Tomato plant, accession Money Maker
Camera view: tilt-top (135 deg); turntable rotation: 270 degrees
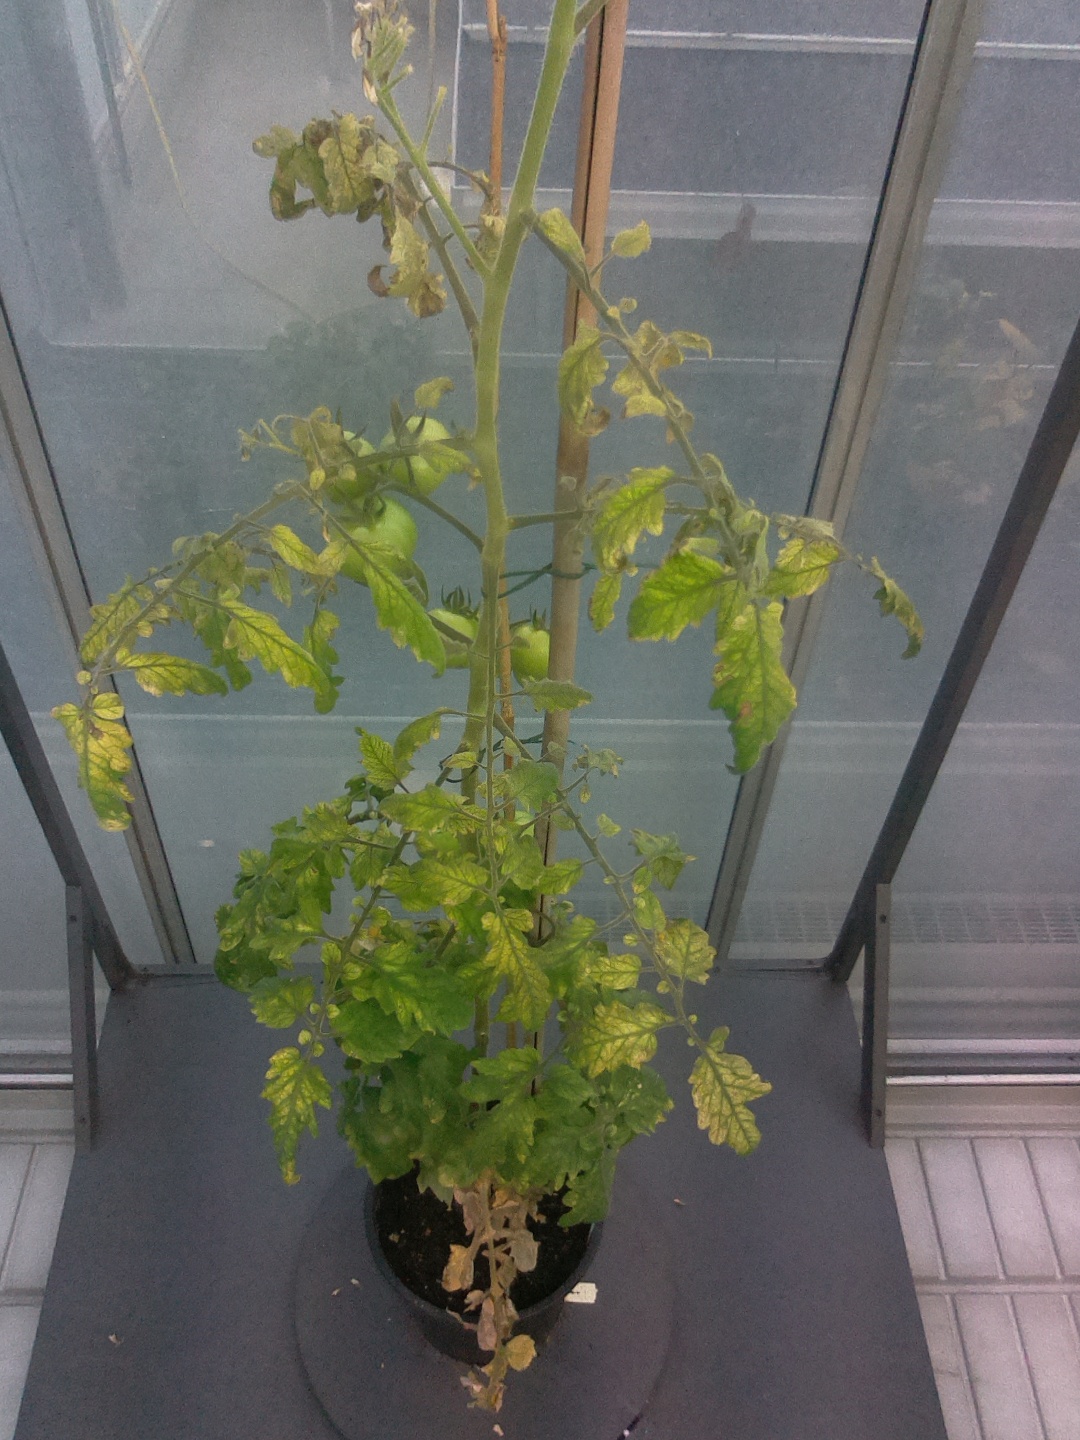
BBCH growth stage 79: 90% -100% of final fruit size